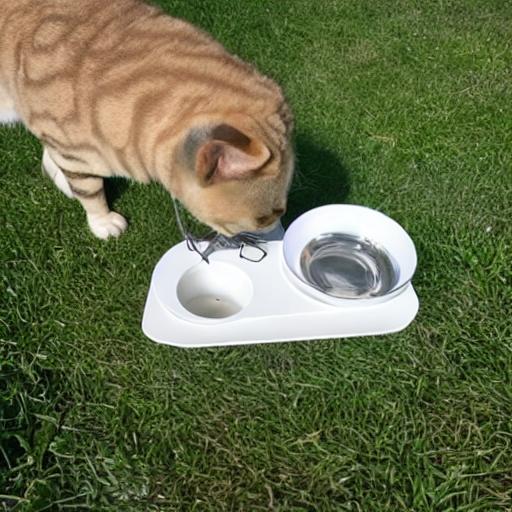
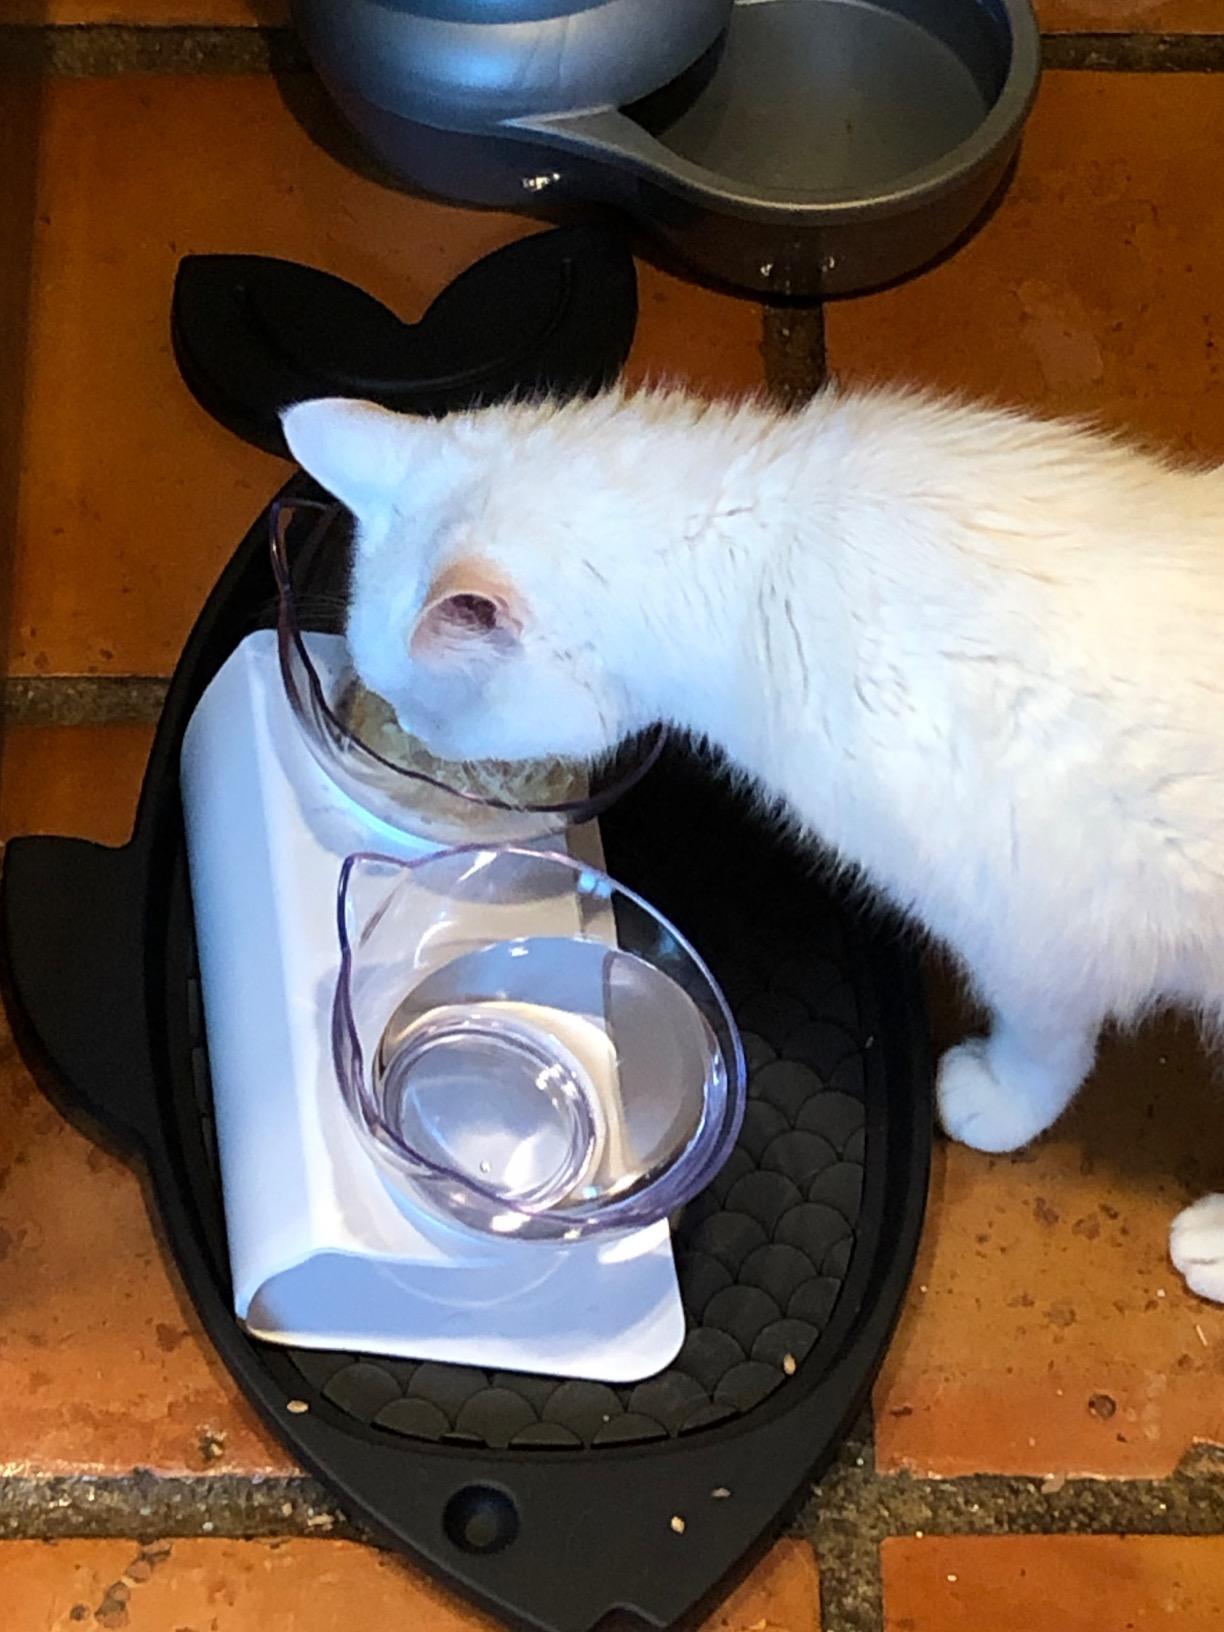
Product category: items_bowl
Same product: no